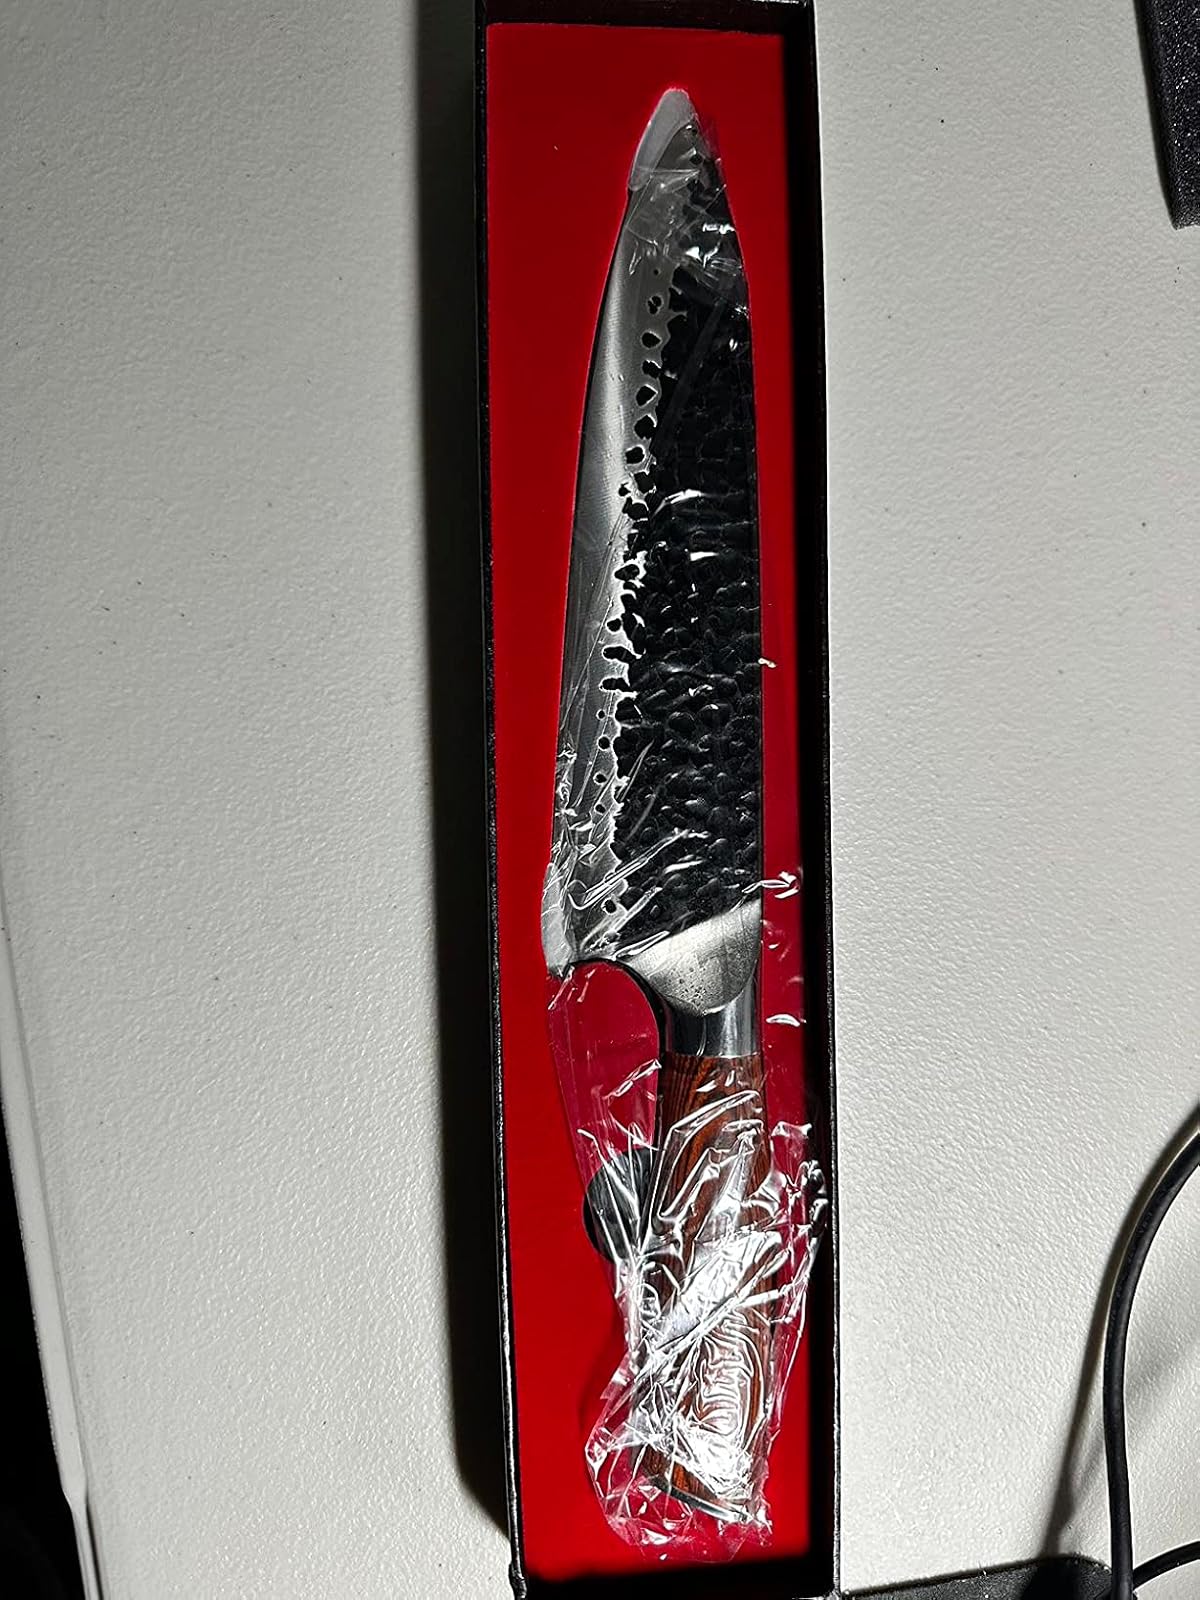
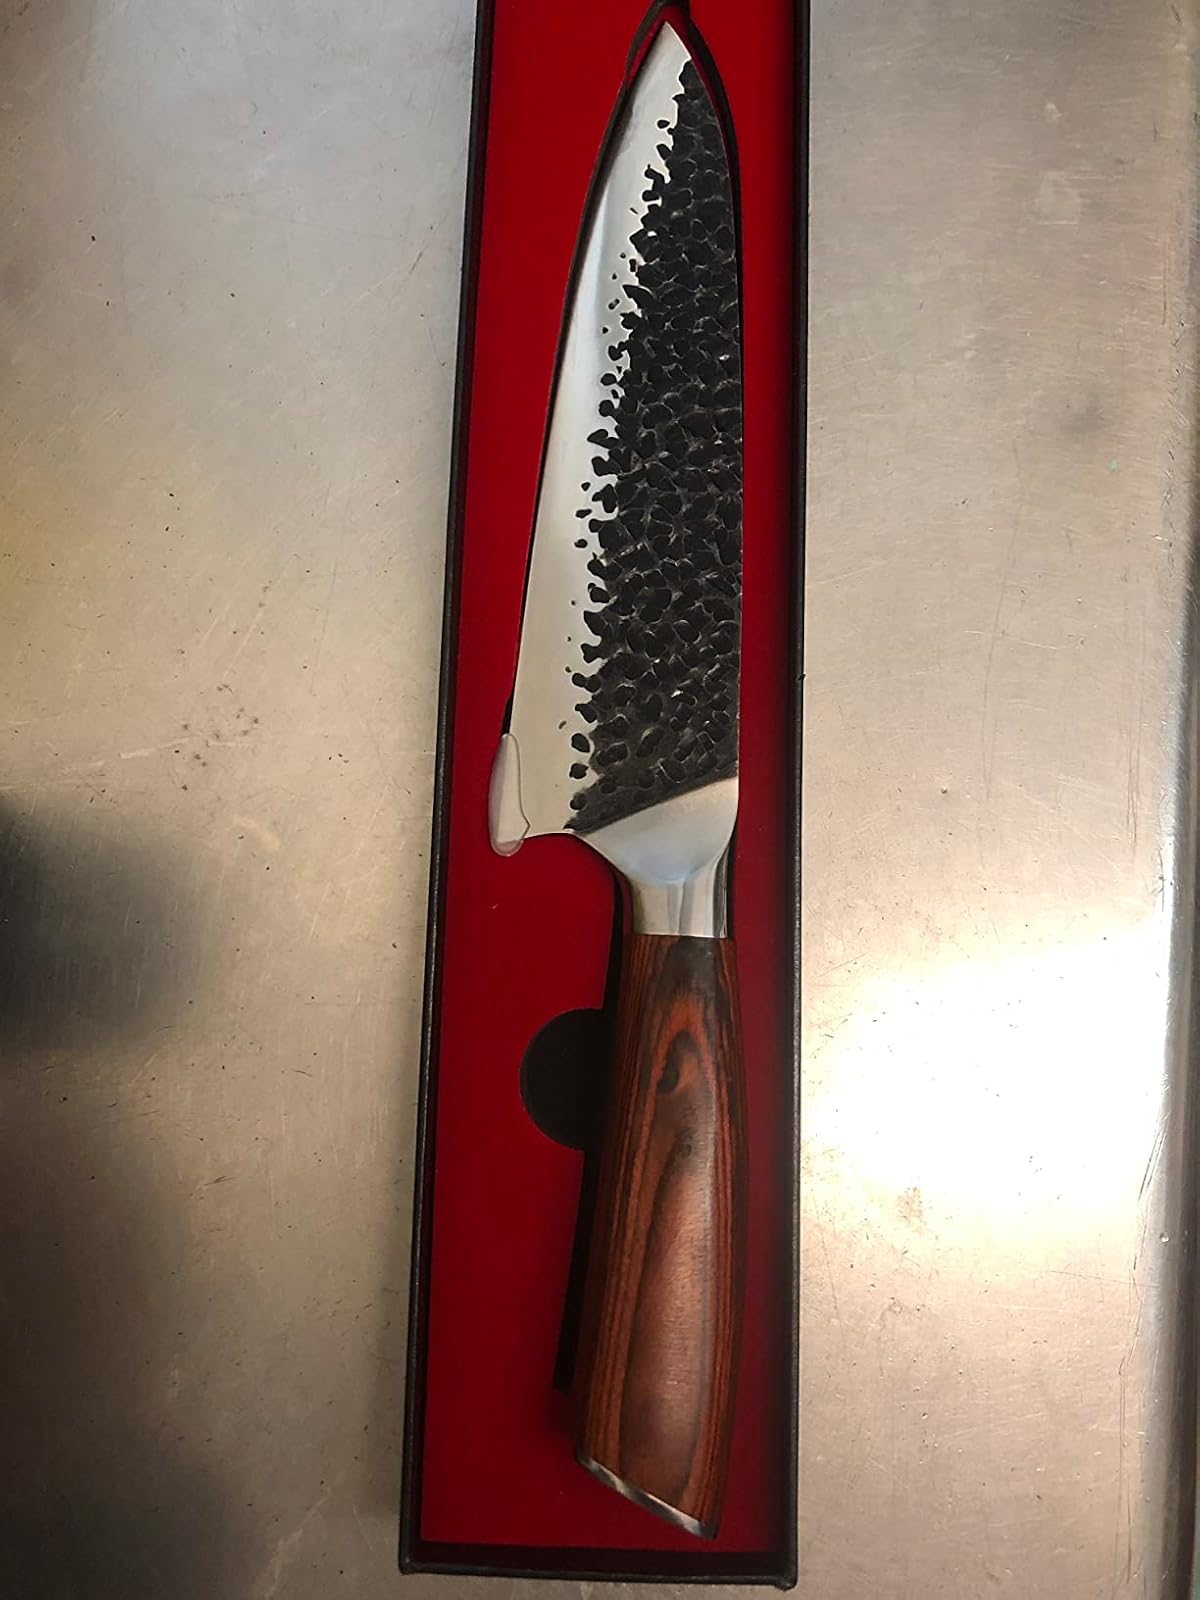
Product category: items_knife
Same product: yes